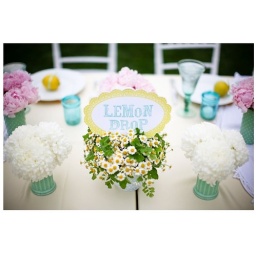
table name sign in plant